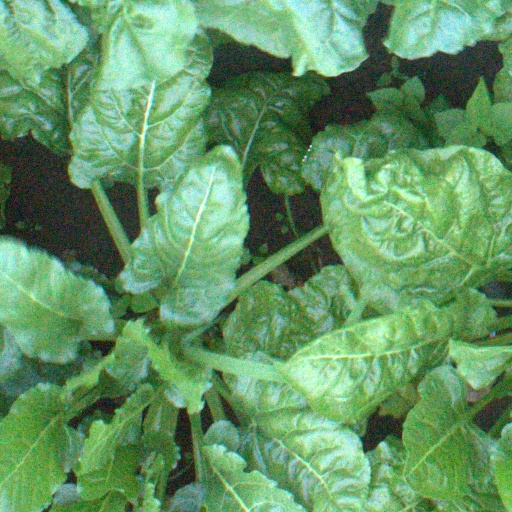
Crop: sugar beet